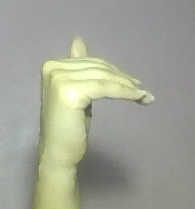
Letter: khaa